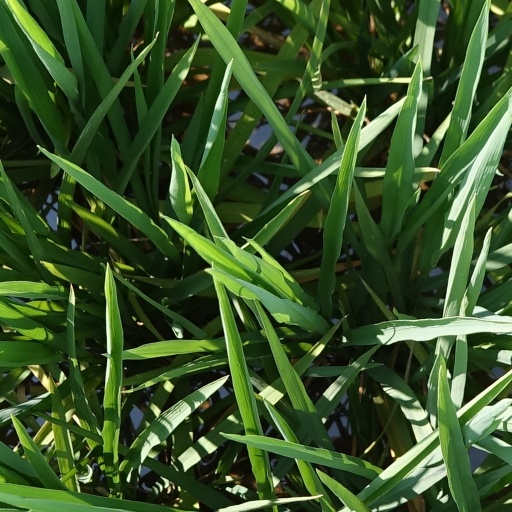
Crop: rice